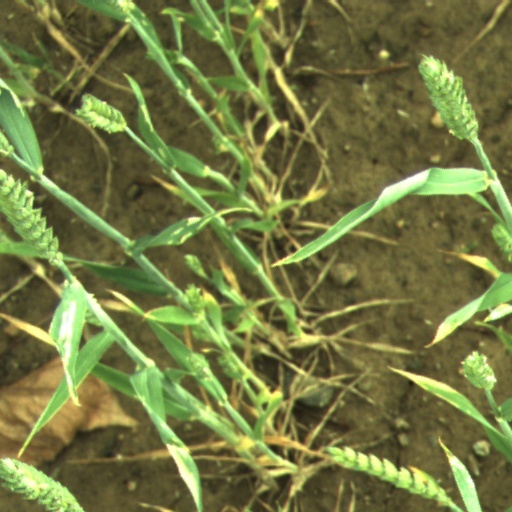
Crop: wheat